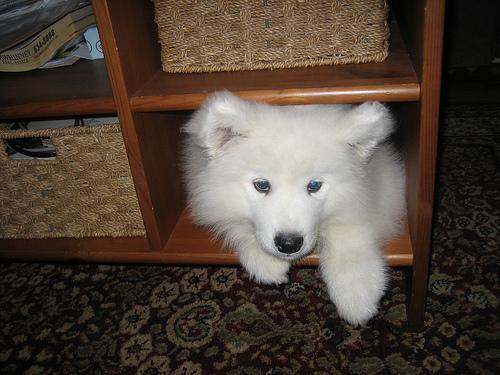
samoyed